Shichinohe Station

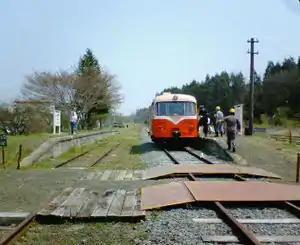
Shichinohe Station in 2007

is a former railway station on the former Nanbu Jūkan Railway in Shichinohe, Aomori, Japan.